Linguistic Aspects of Esperanto

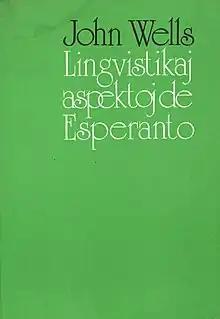

Linguistic Aspects of Esperanto (in Esperanto: Lingvistikaj aspektoj de Esperanto) is a book originally written in the Esperanto language. It is based on a study by Professor John C. Wells published by Center for Research and Documentation on World Language Problems (In Esperanto: Centro de Esploro kaj Dokumentado pri la Monda Lingvo-Problemo) in 1978.